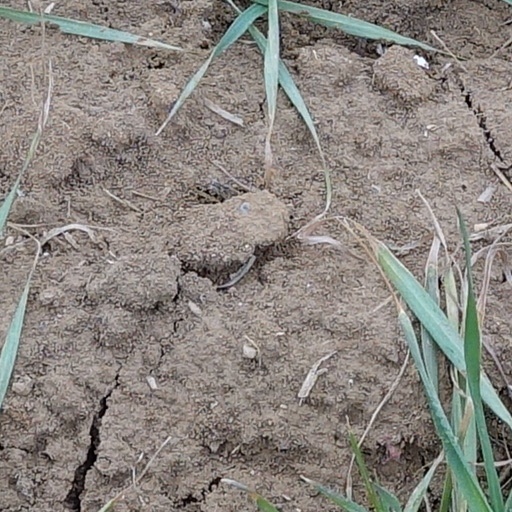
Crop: wheat